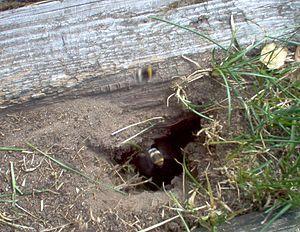
Les ruches à bourdons sont des ruches principalement destinées à la pollinisation et à l'observation d'une colonie d'espèces du genre Bombus. En outre elles permettent la protection de ces espèces aujourd'hui menacées.